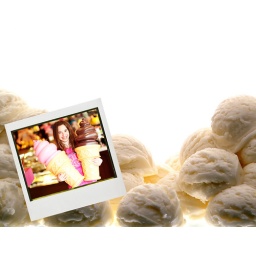
Pages in a sign in book that I made for a Bat Mitzvah. Polaroid frame compliments of Trish McCoy! -Thanks Trish!